Mark Watson (soccer, born 1970)

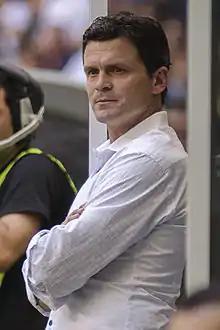
Watson in 2013

Mark Stewart Watson (born 8 September 1970) is a Canadian former professional soccer player who currently works as a Senior Football Strategy Advisor (GM) at Halifax Wanderers FC . A former defender, Watson is the eighth most-capped player in the history of the Canada national team.